Portrait of a Woman as Judith

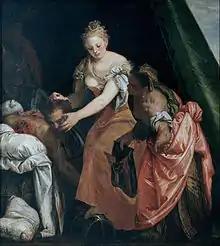
Paolo Veronese, "Judith with Holofernes' Head", c. 1580, Palazzo Rosso, Genova

The biblical heroine, with a solid build and a sumptuous dress, dominates the scene showing the spectator the head of the Assyrian general that she had shortly before beheaded.